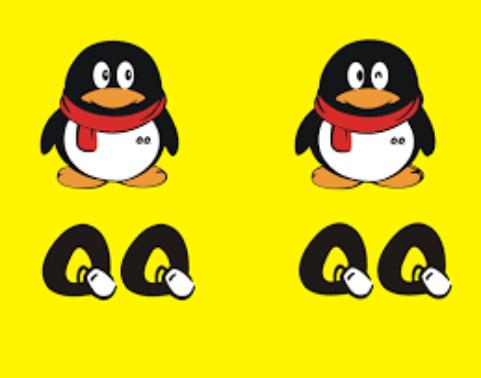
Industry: Leisure